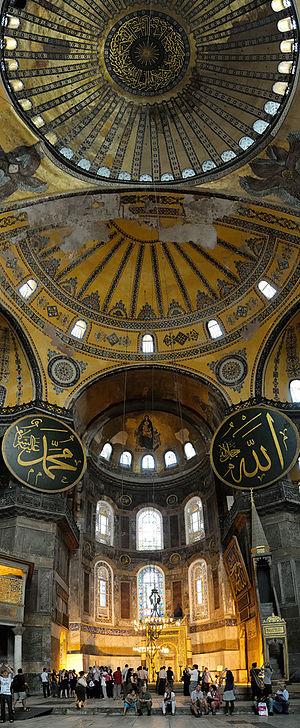
Vue panoramique verticale à l'intérieur de Sainte-Sophie (Hagia Sophia)